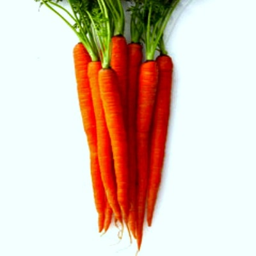
carrots are an example of a hard food to avoid when it comes to your teeth .